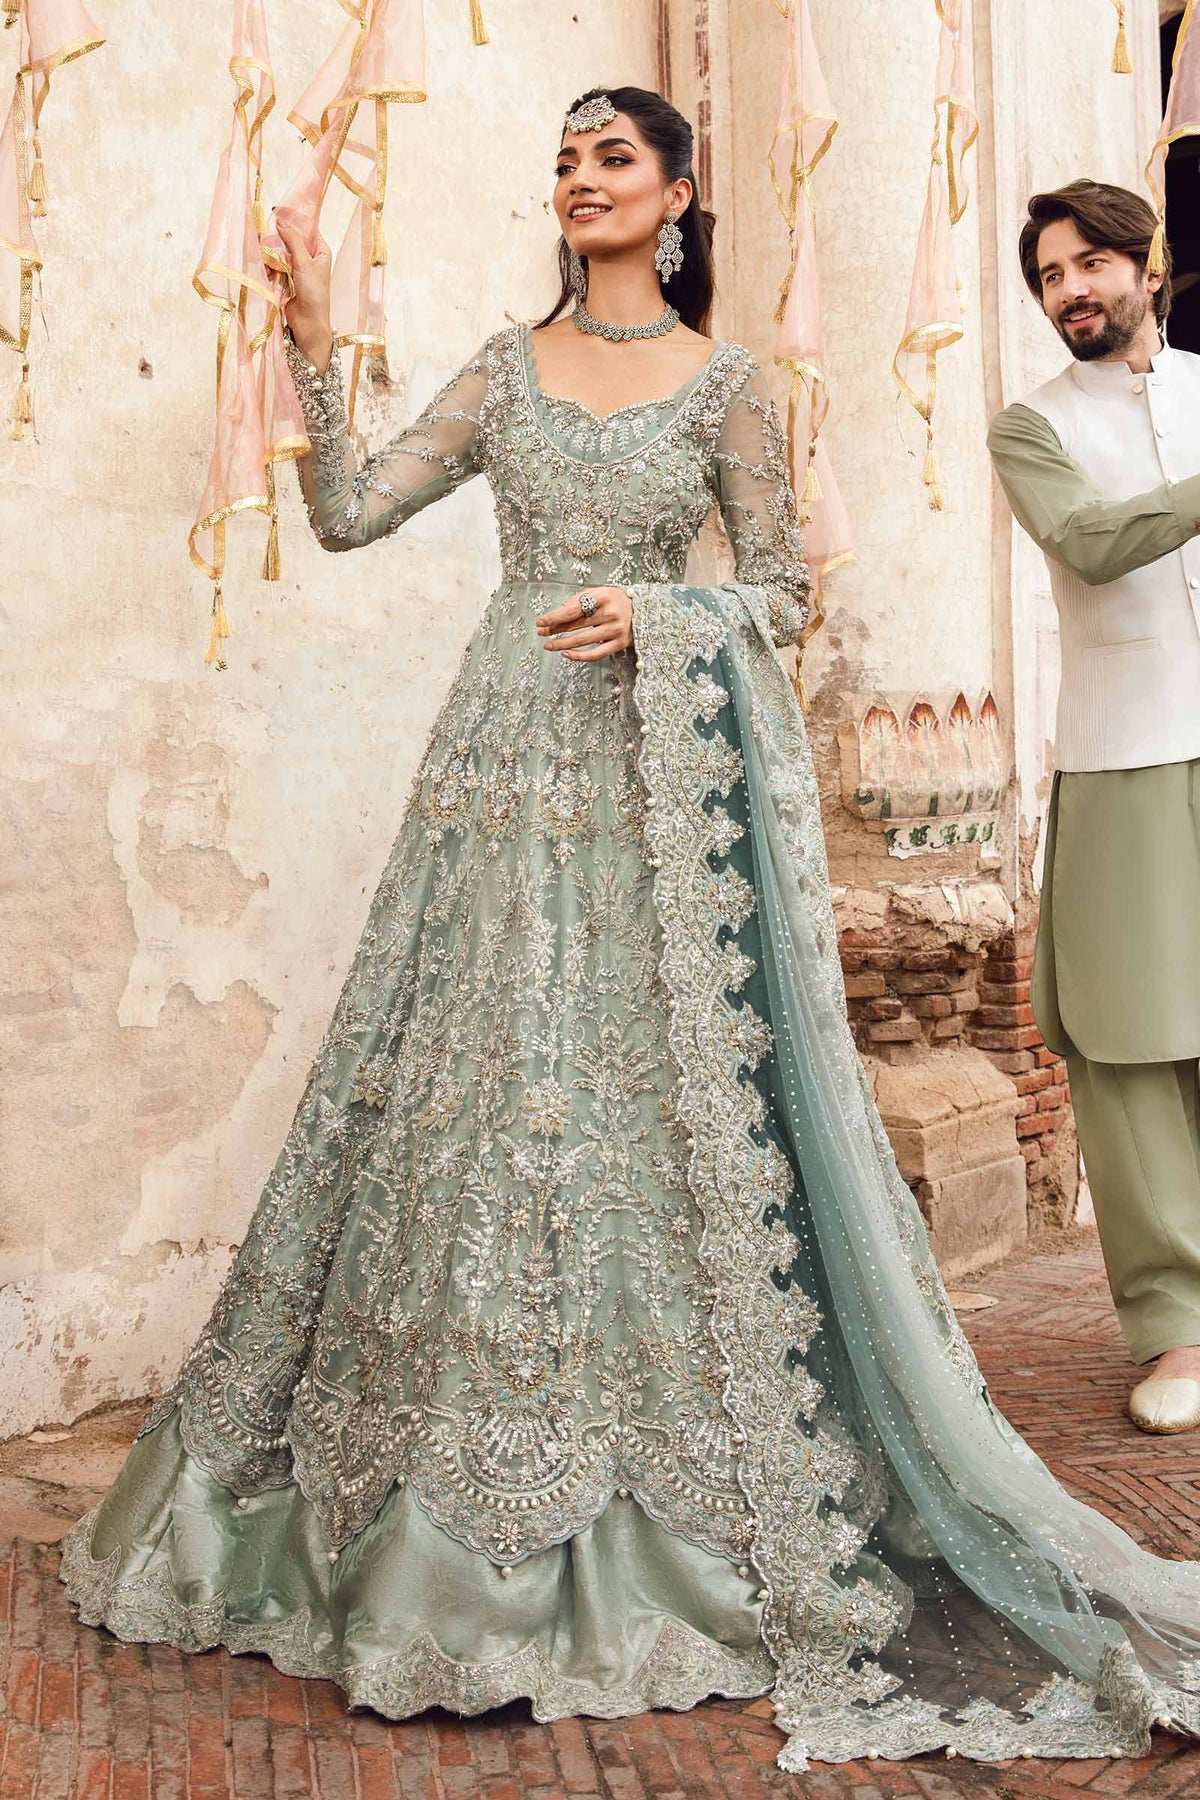
mint long sleeve embroidered net wedding gown